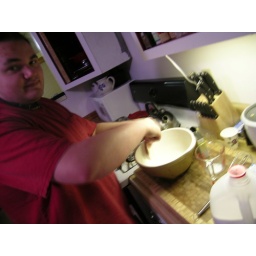
Big bowl of pudding becomes tiny cups of pudding, kept in a roasting pan in the fridge.